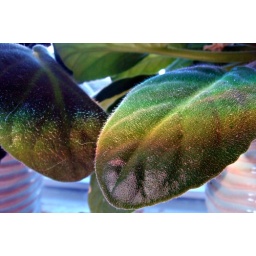
Light filtered trough the blinds and a glass lamp in the dining area in the afternoon